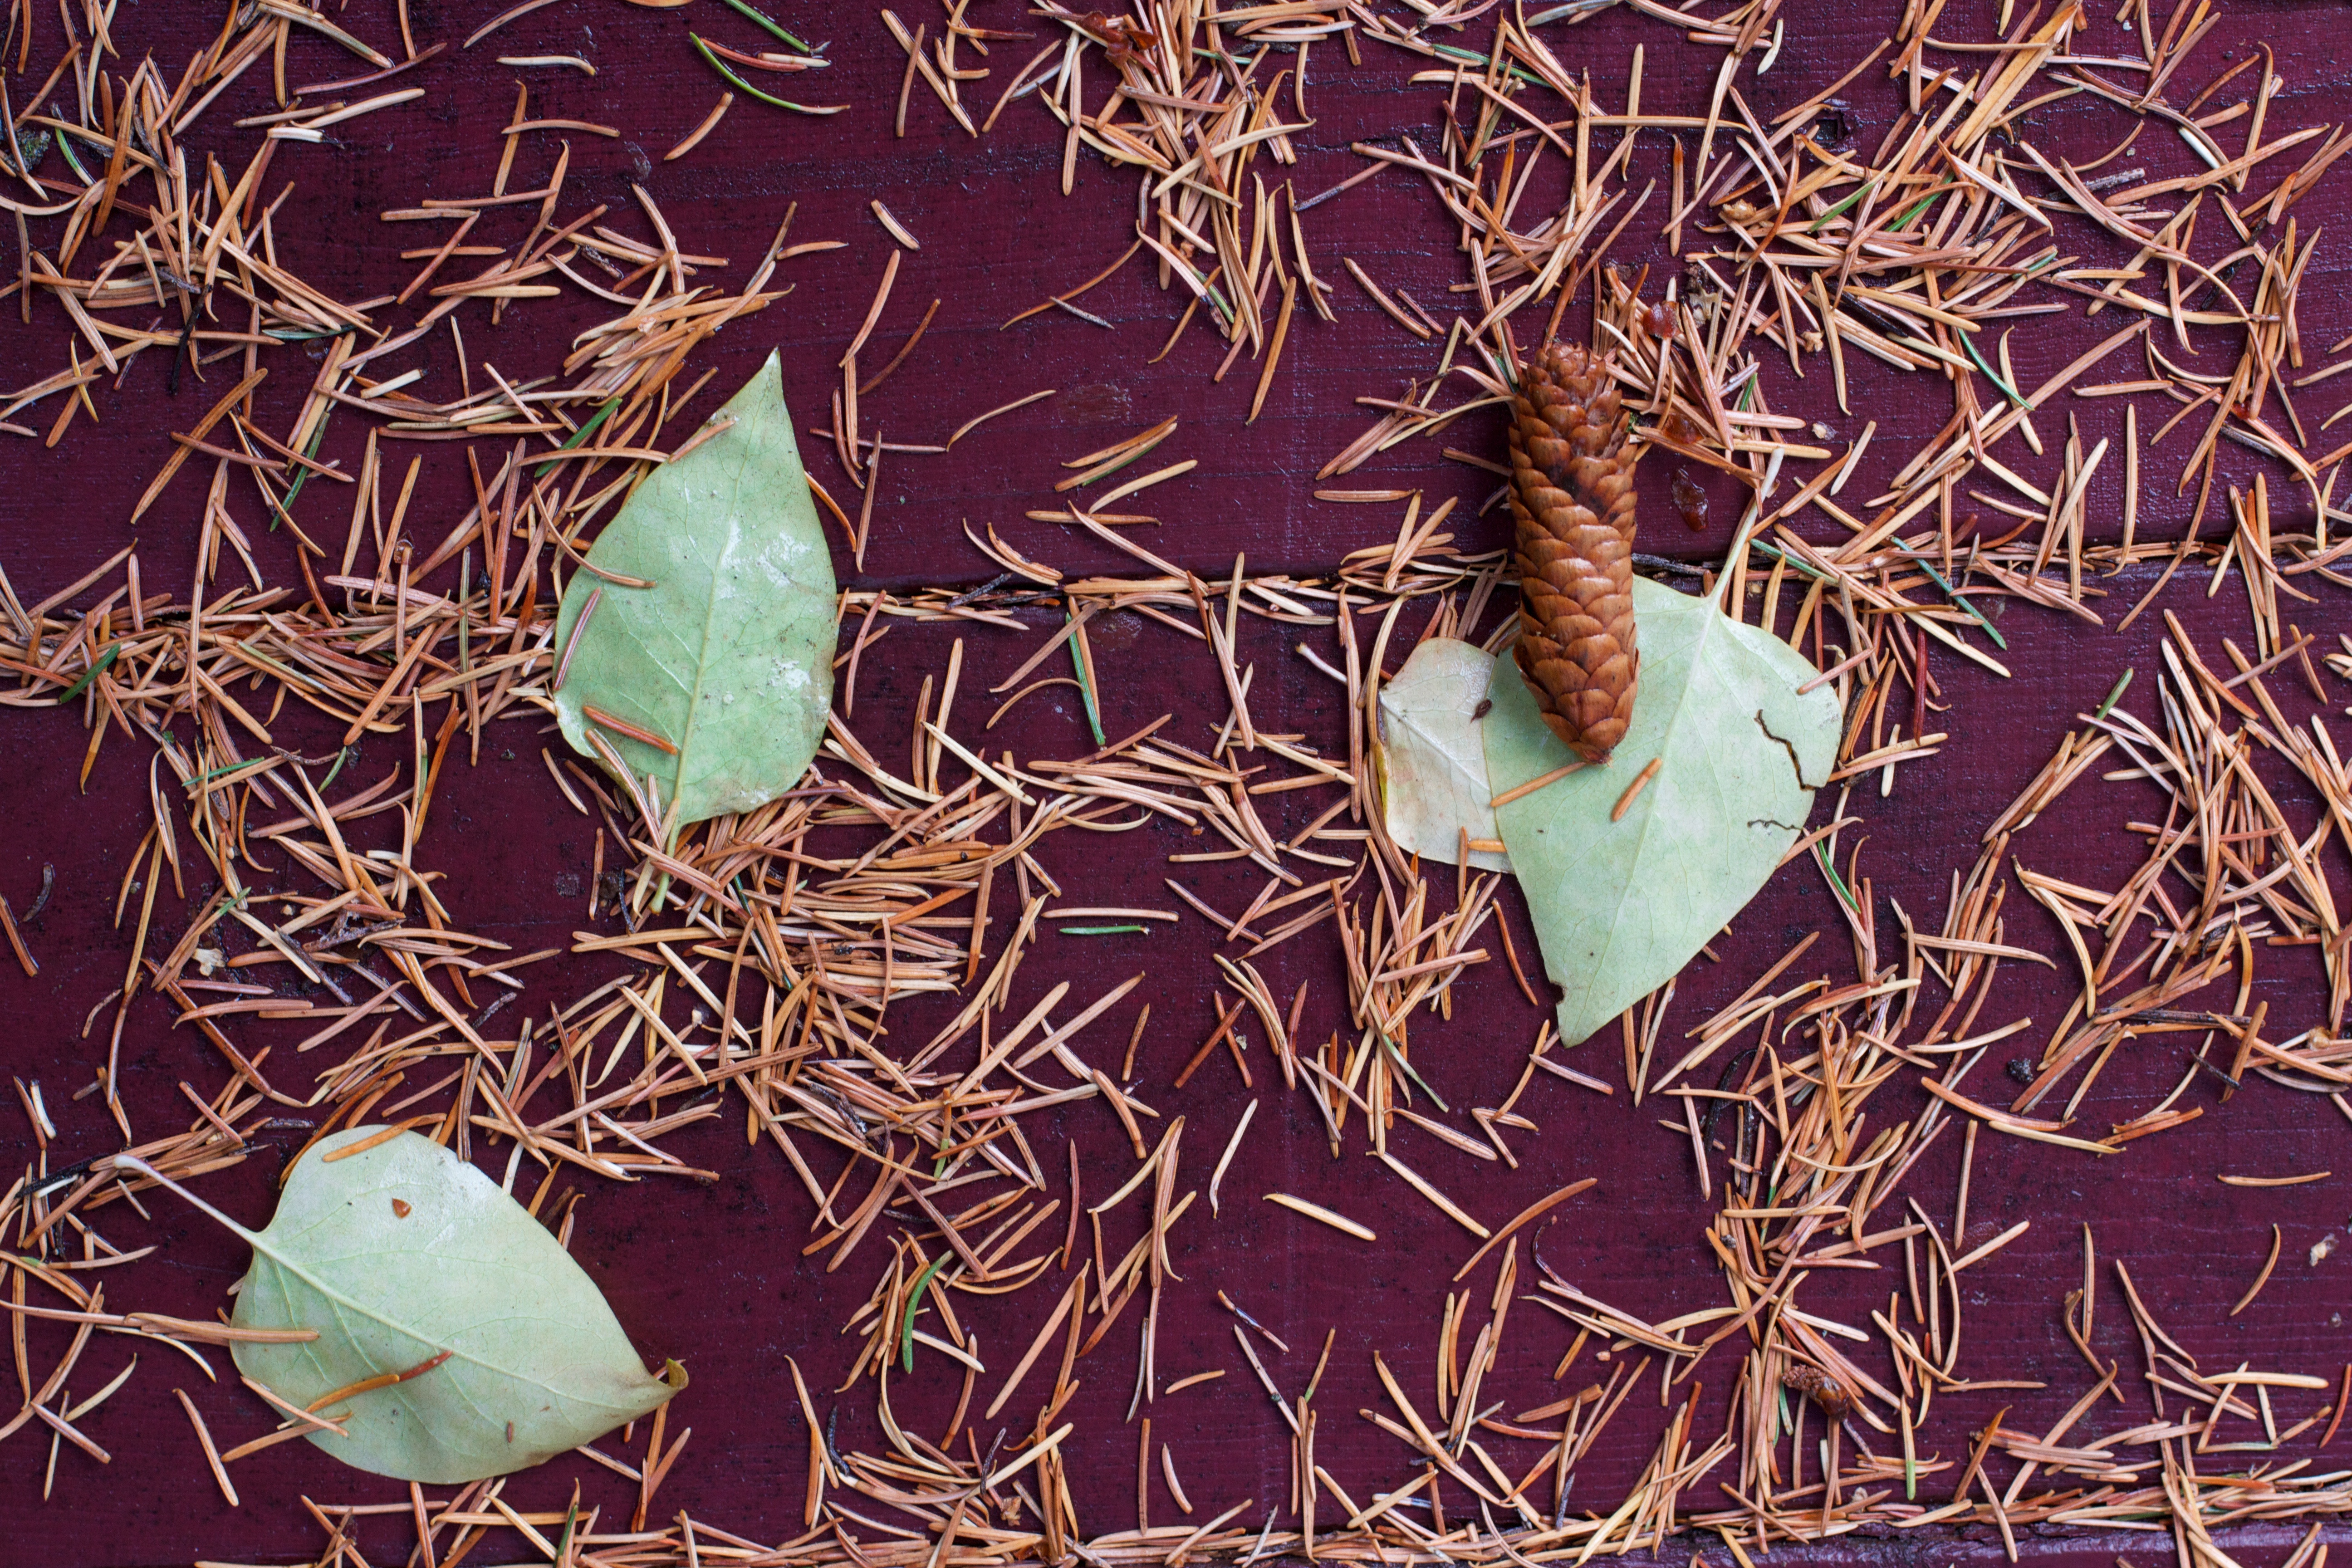
plant, leaf, flower, pattern, green, color, insect, autumn, soil, flora, art